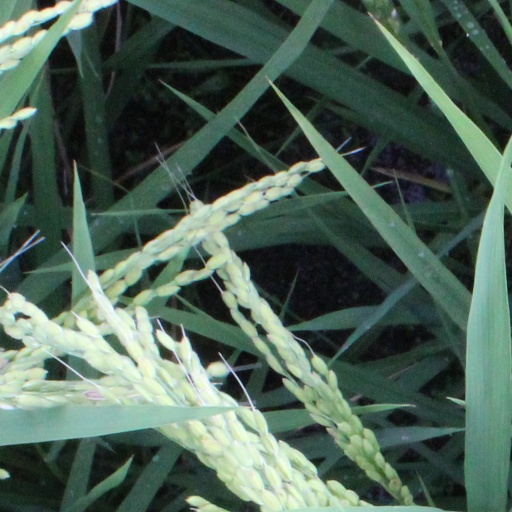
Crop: rice